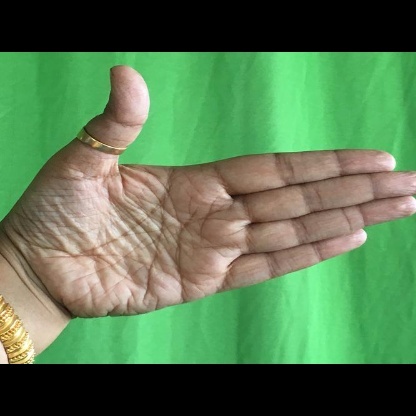
Mudra: Ardhachandran